St David's Church, Naas

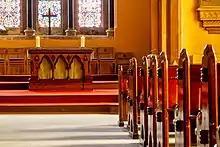
Wooden hand carved Communion Table at St. Davids Naas

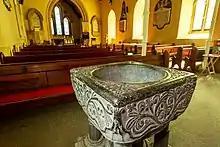
Medieval Baptismal Font at St. Davids Naas

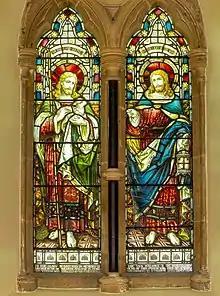
Good Shepherd and Light of the World Stained glass window

St David's Church, Naas is a Church of Ireland church in Naas, Ireland.